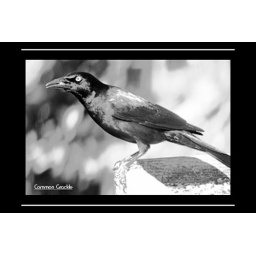
Taken from Angie's original photo and manipulated into black &amp;amp; white by Colin Puddephatt